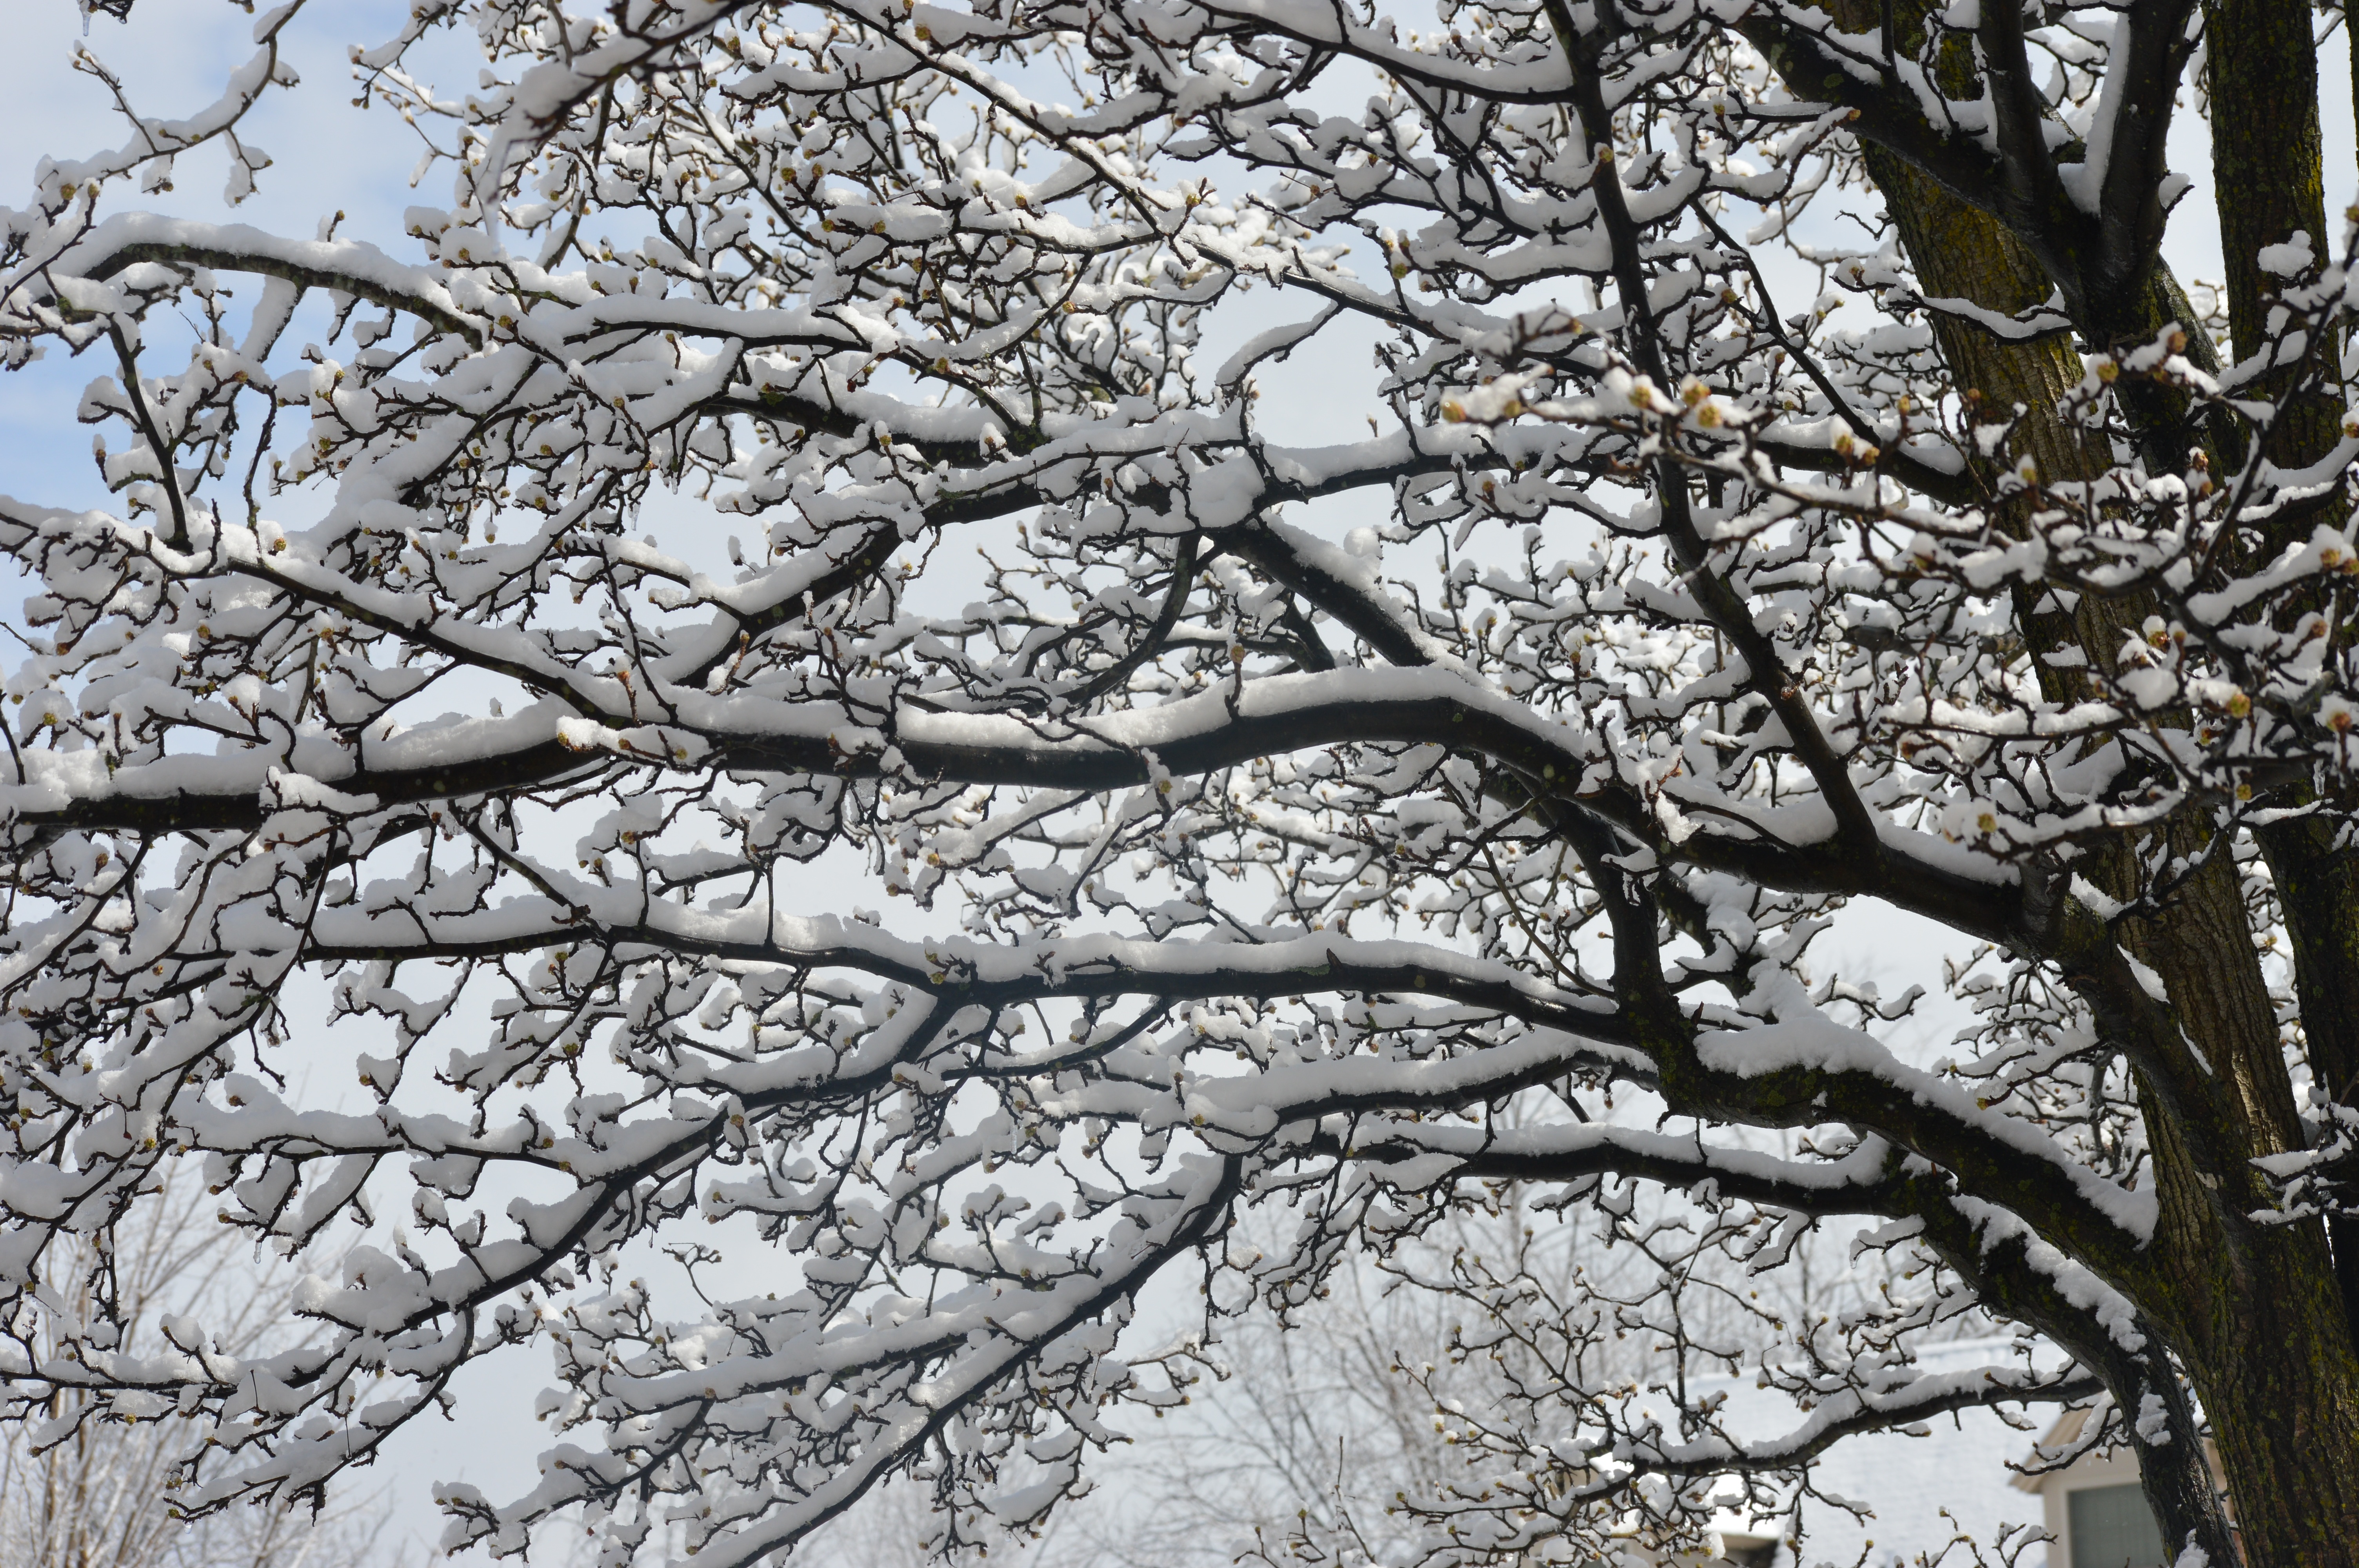
tree, branch, blossom, snow, winter, plant, flower, frost, spring, weather, season, twig, freezing, woody plant